Berwick, Pennsylvania

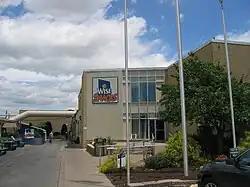
Entrance to the corporate headquarters and production plant of Wise Foods

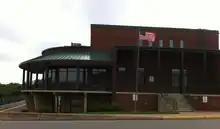
The Eagles Building

Berwick was one of the places where the Stuart tank was produced in World War II, with over 15,000 of the tanks being manufactured at an American Car & Foundry plant in the town. The American Car & Foundry plant was also a producer of rolling stock for railroads. The borough is home to Berwick Offray, a gift ribbon manufacturing division of CSS Industries, and Wise Foods, a snack food company founded by Berwick native Earl Wise in the first half of the twentieth century, famous for its potato chips.